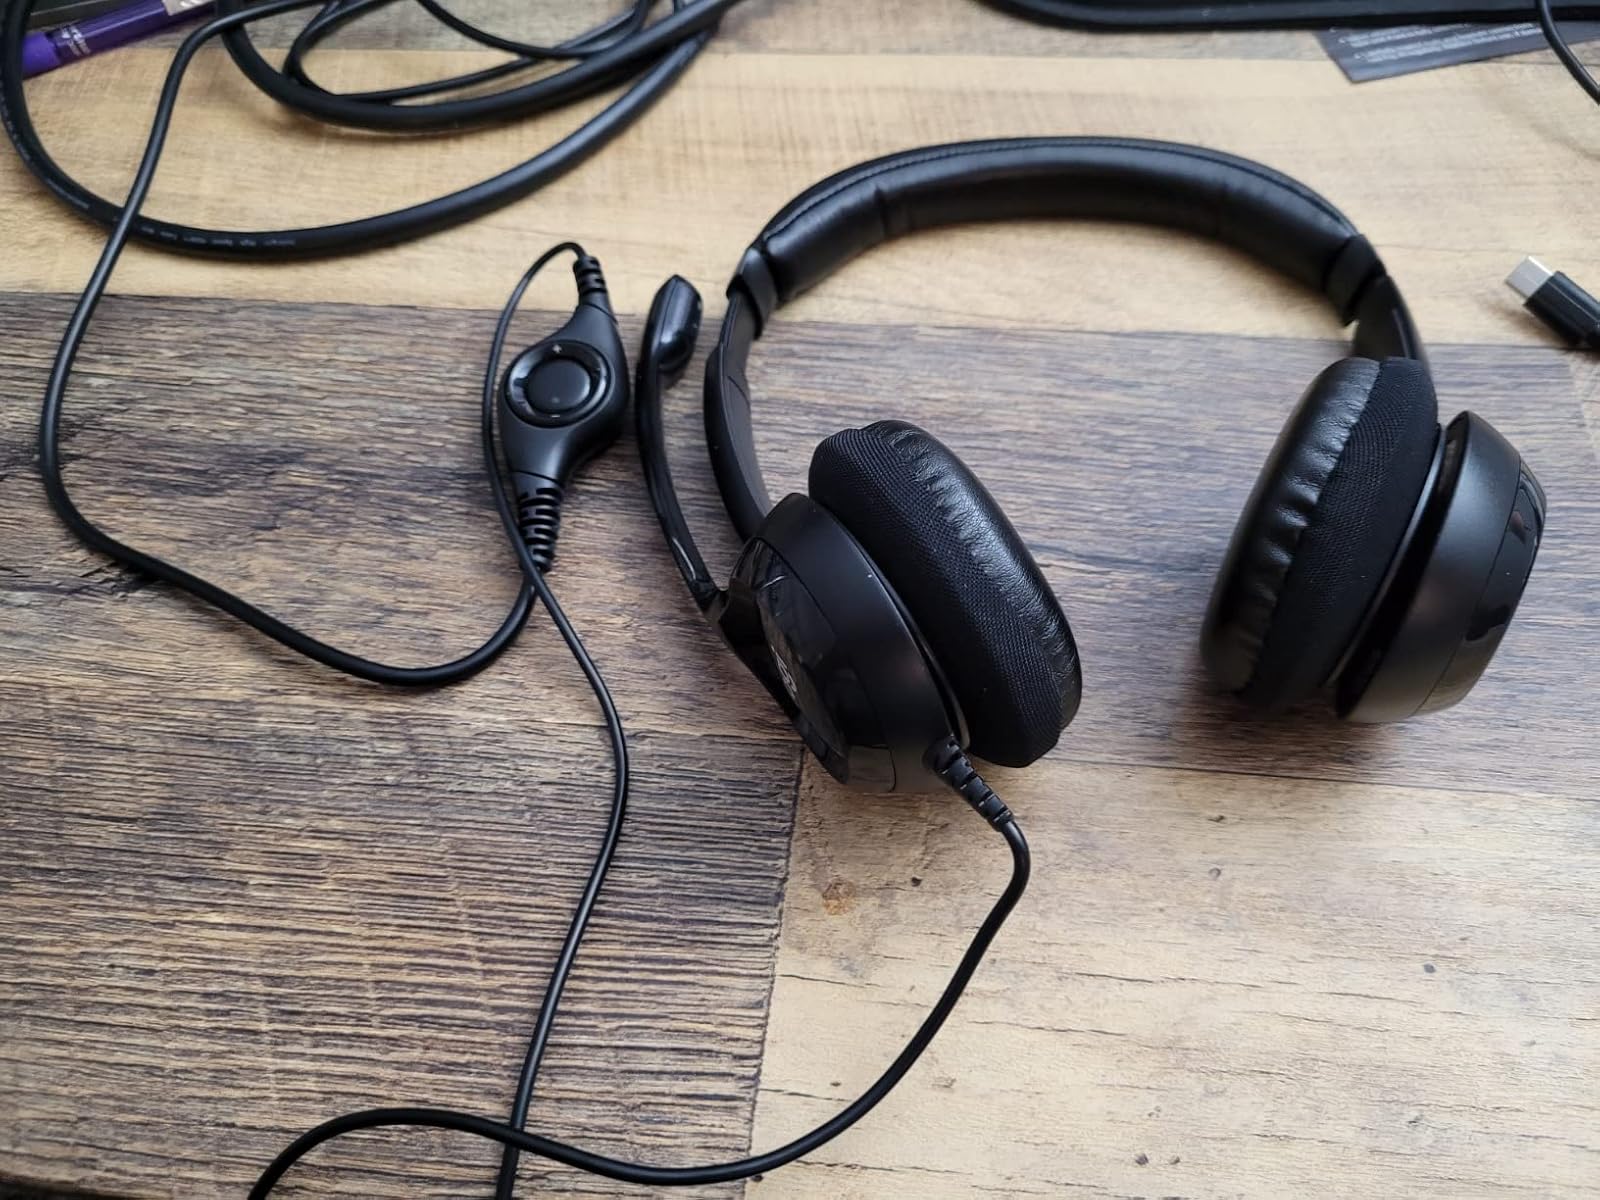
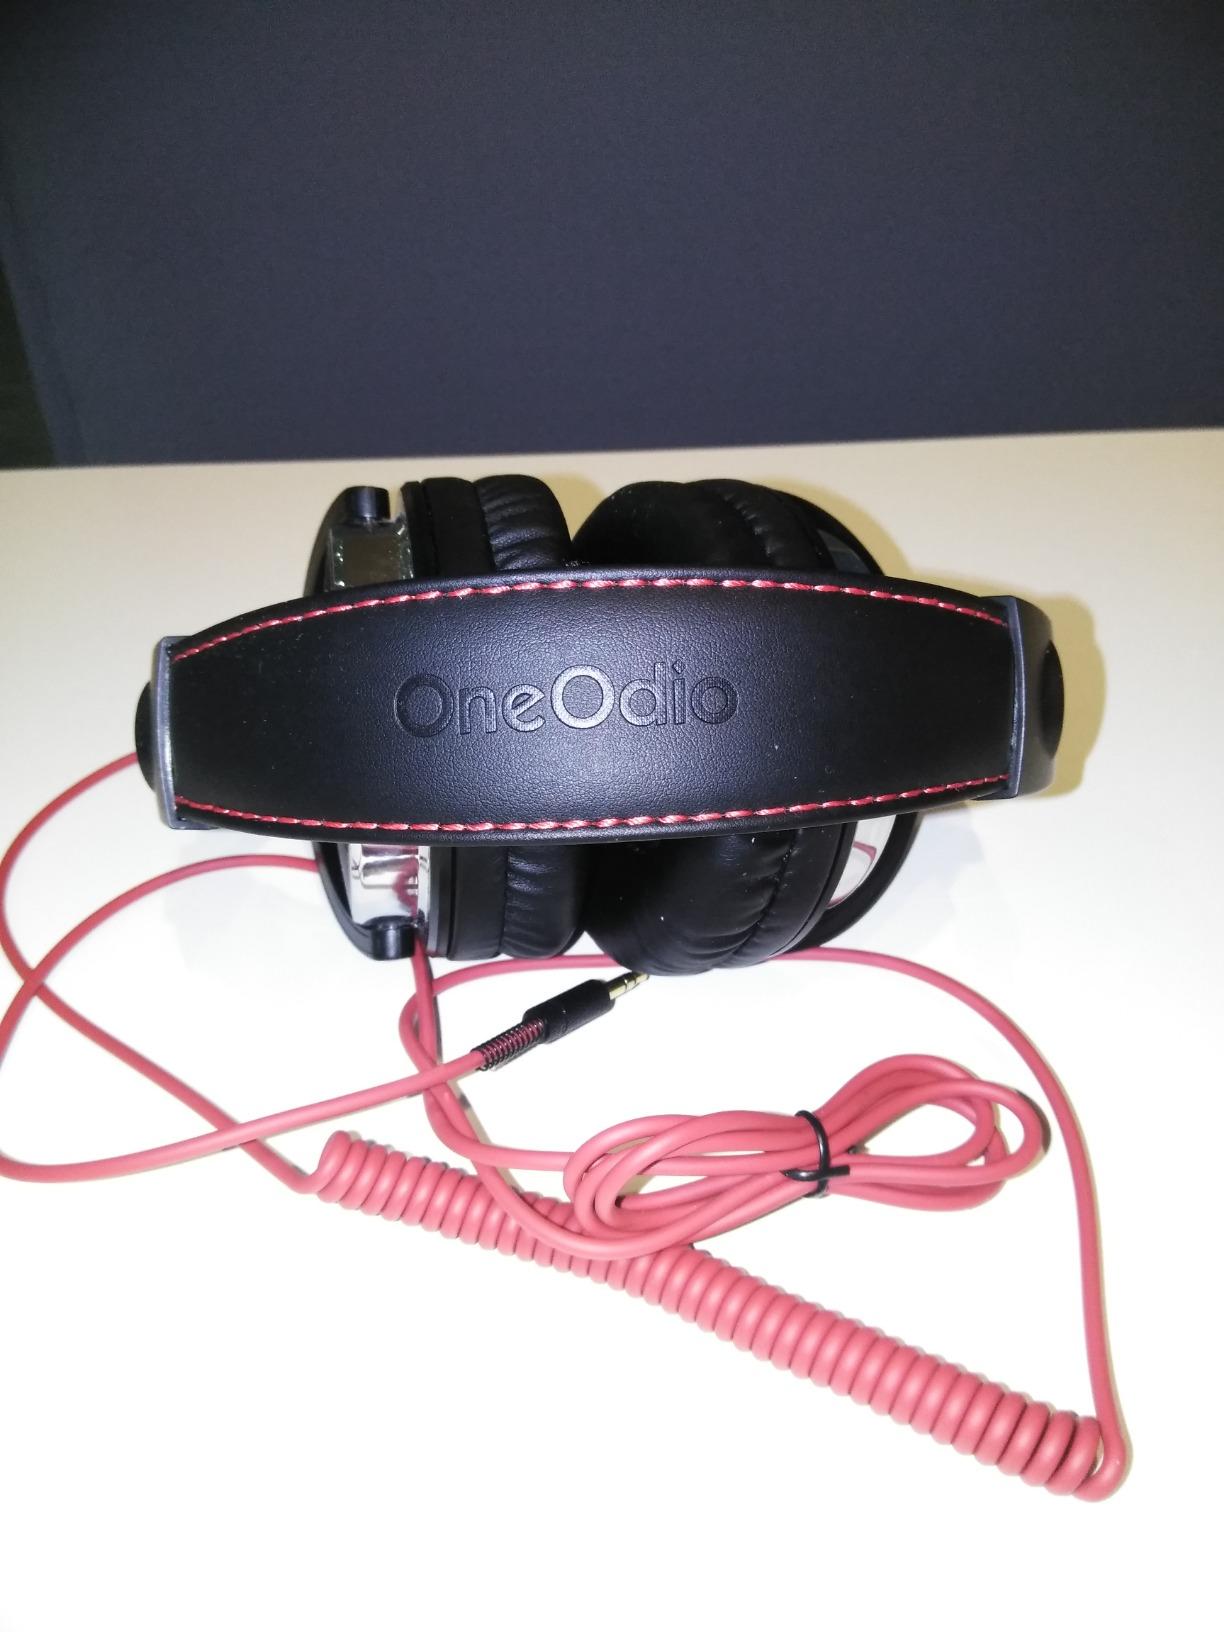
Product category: headphones
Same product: no